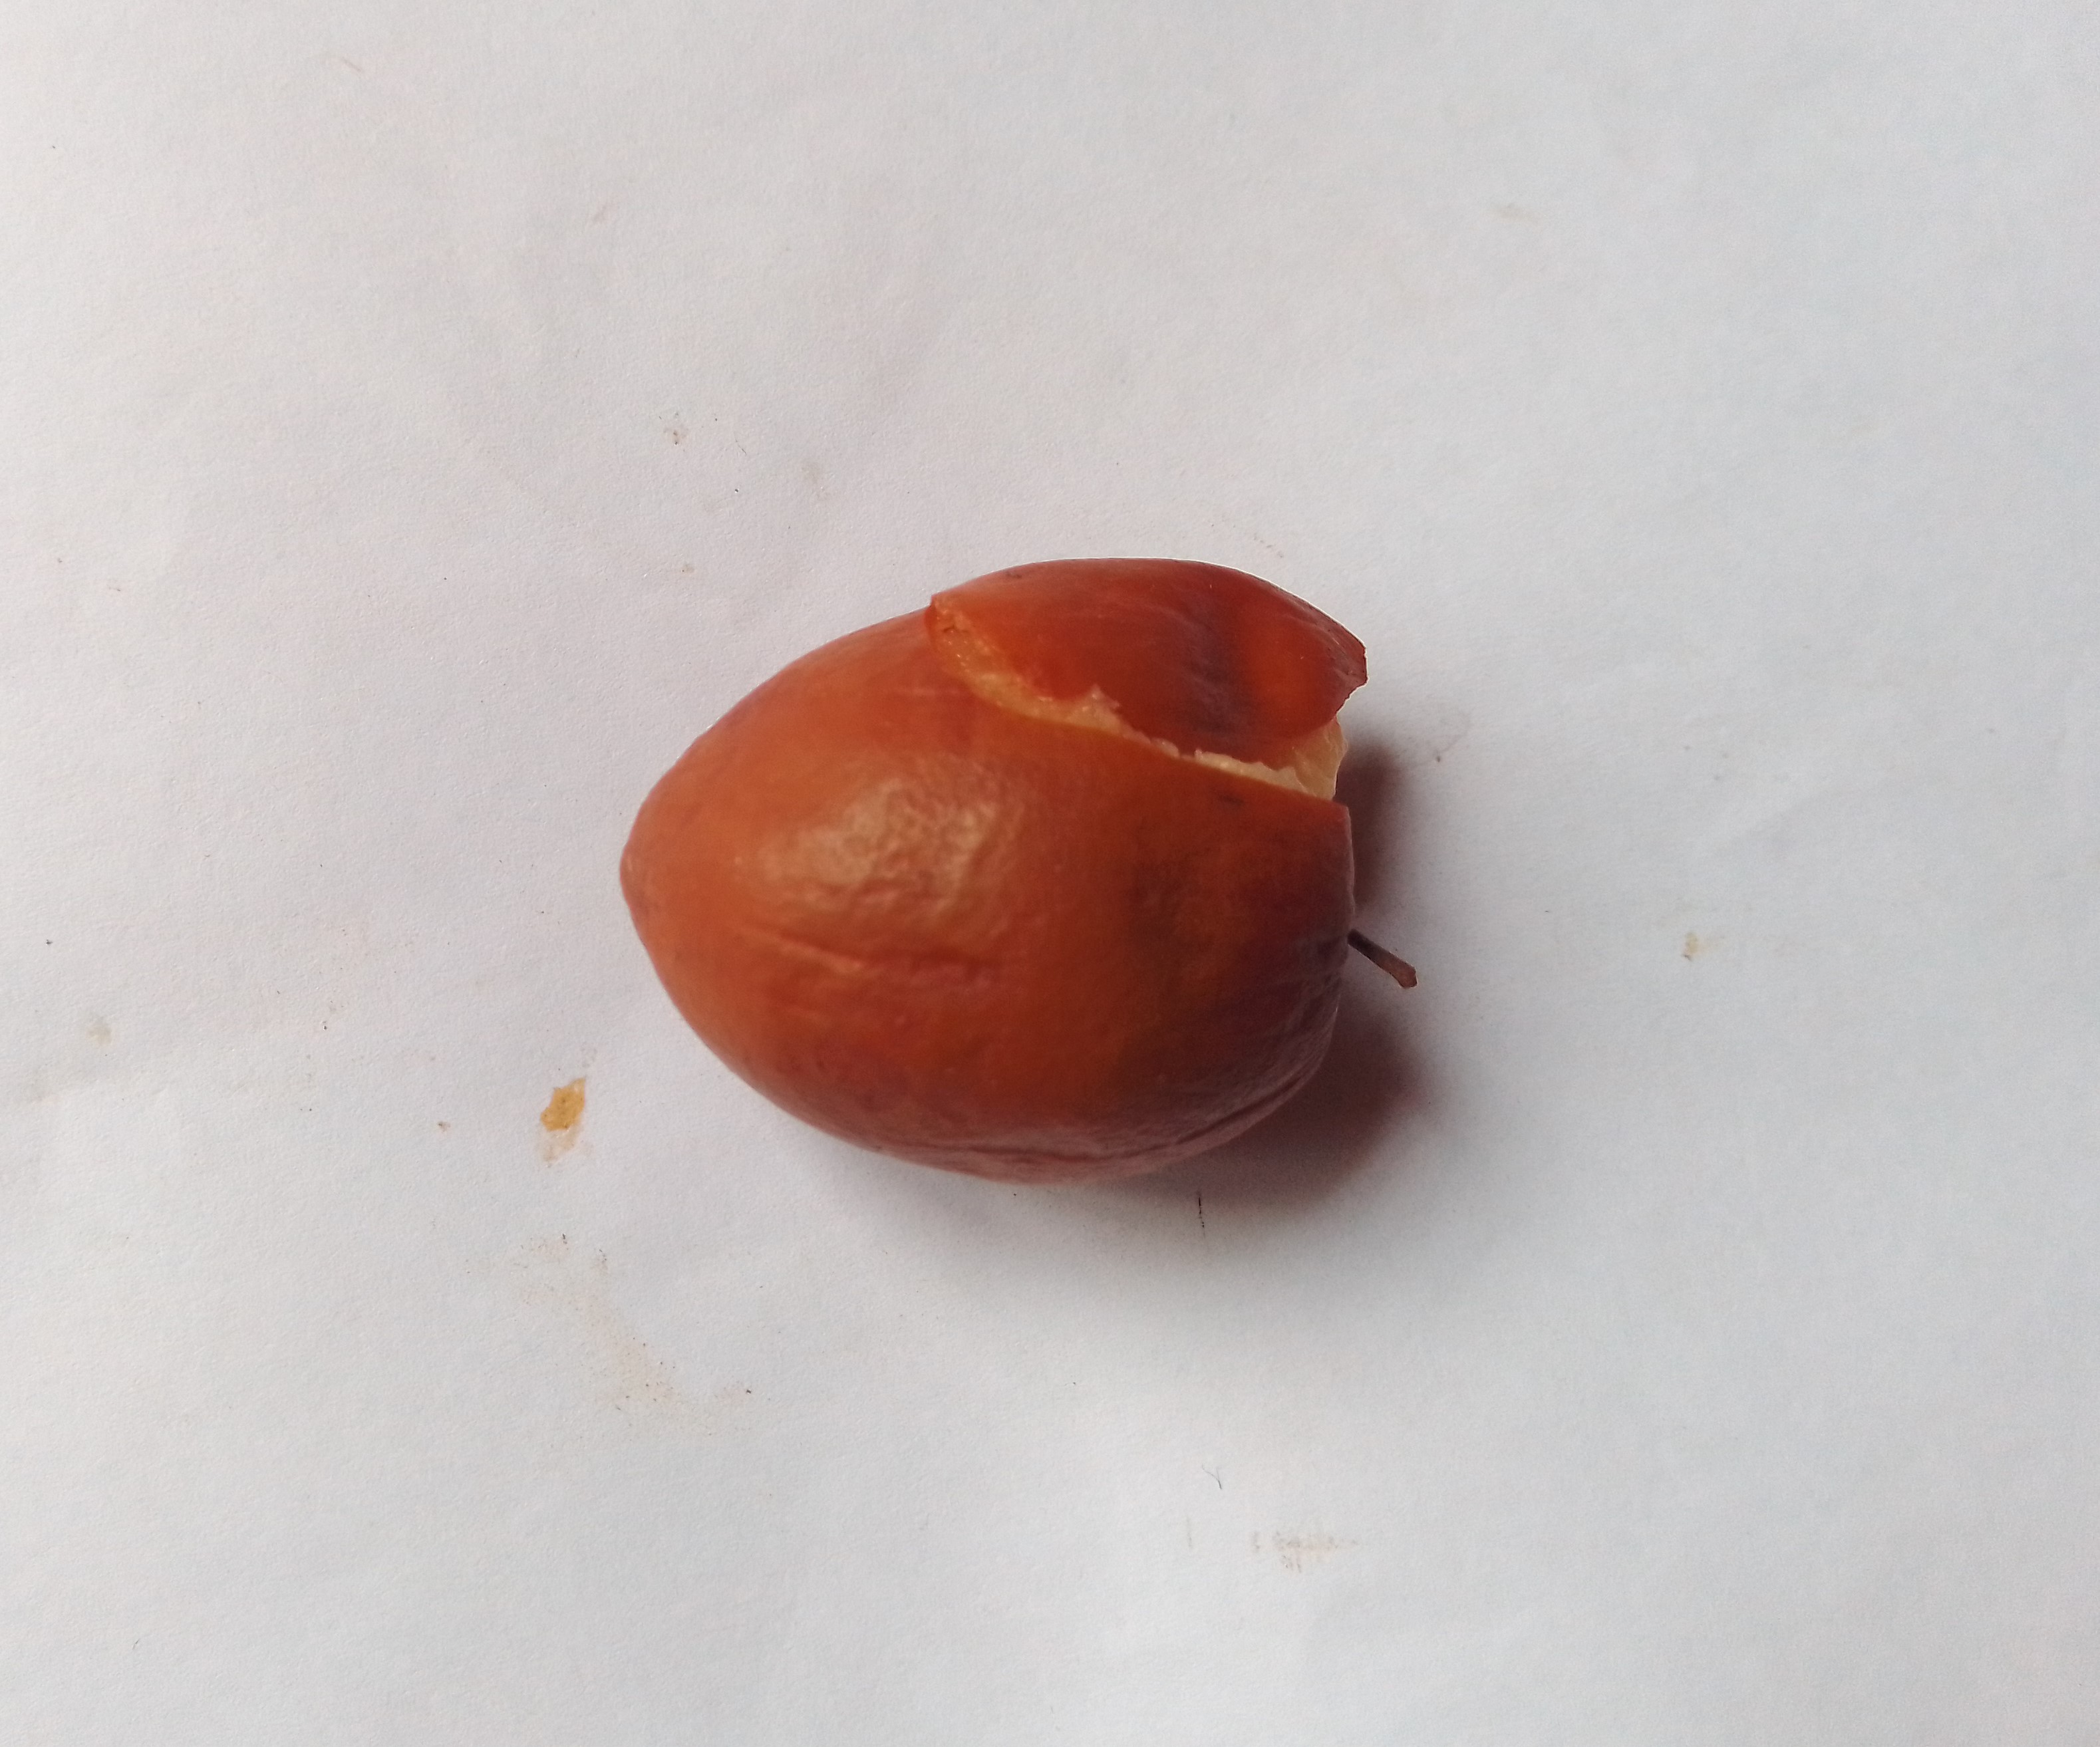
Fruit: jujube
Condition: rotten